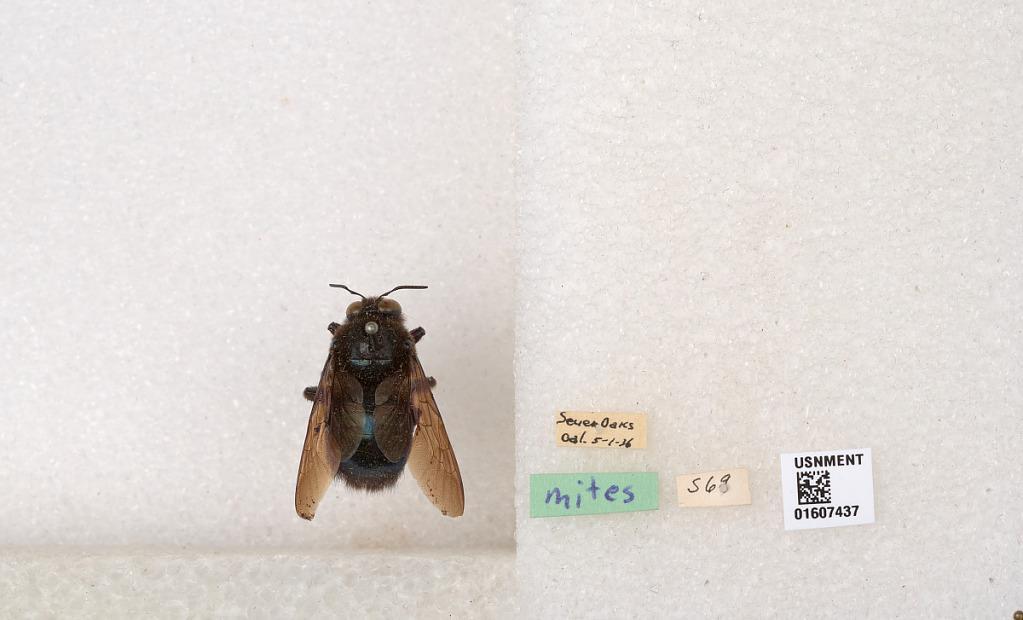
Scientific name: Xylocopa (Xylocopoides) californica diamesa Hurd
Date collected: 1936-5-1
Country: United States
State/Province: California
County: San Bernardino
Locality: Seven Oaks
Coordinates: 34.1864, -116.914